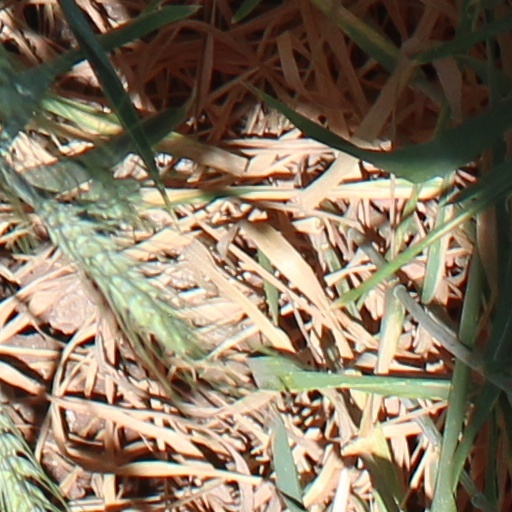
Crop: wheat